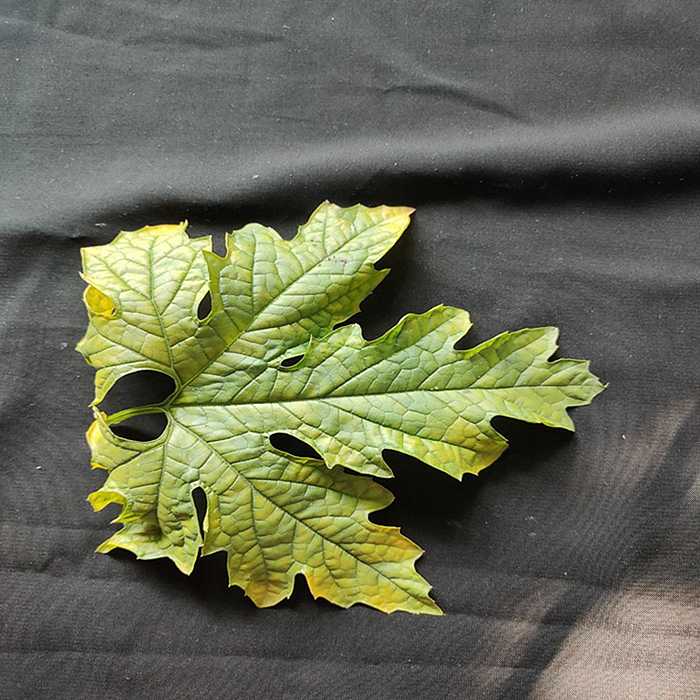
Plant: Bitter Gourd
Label: Mosaic virus